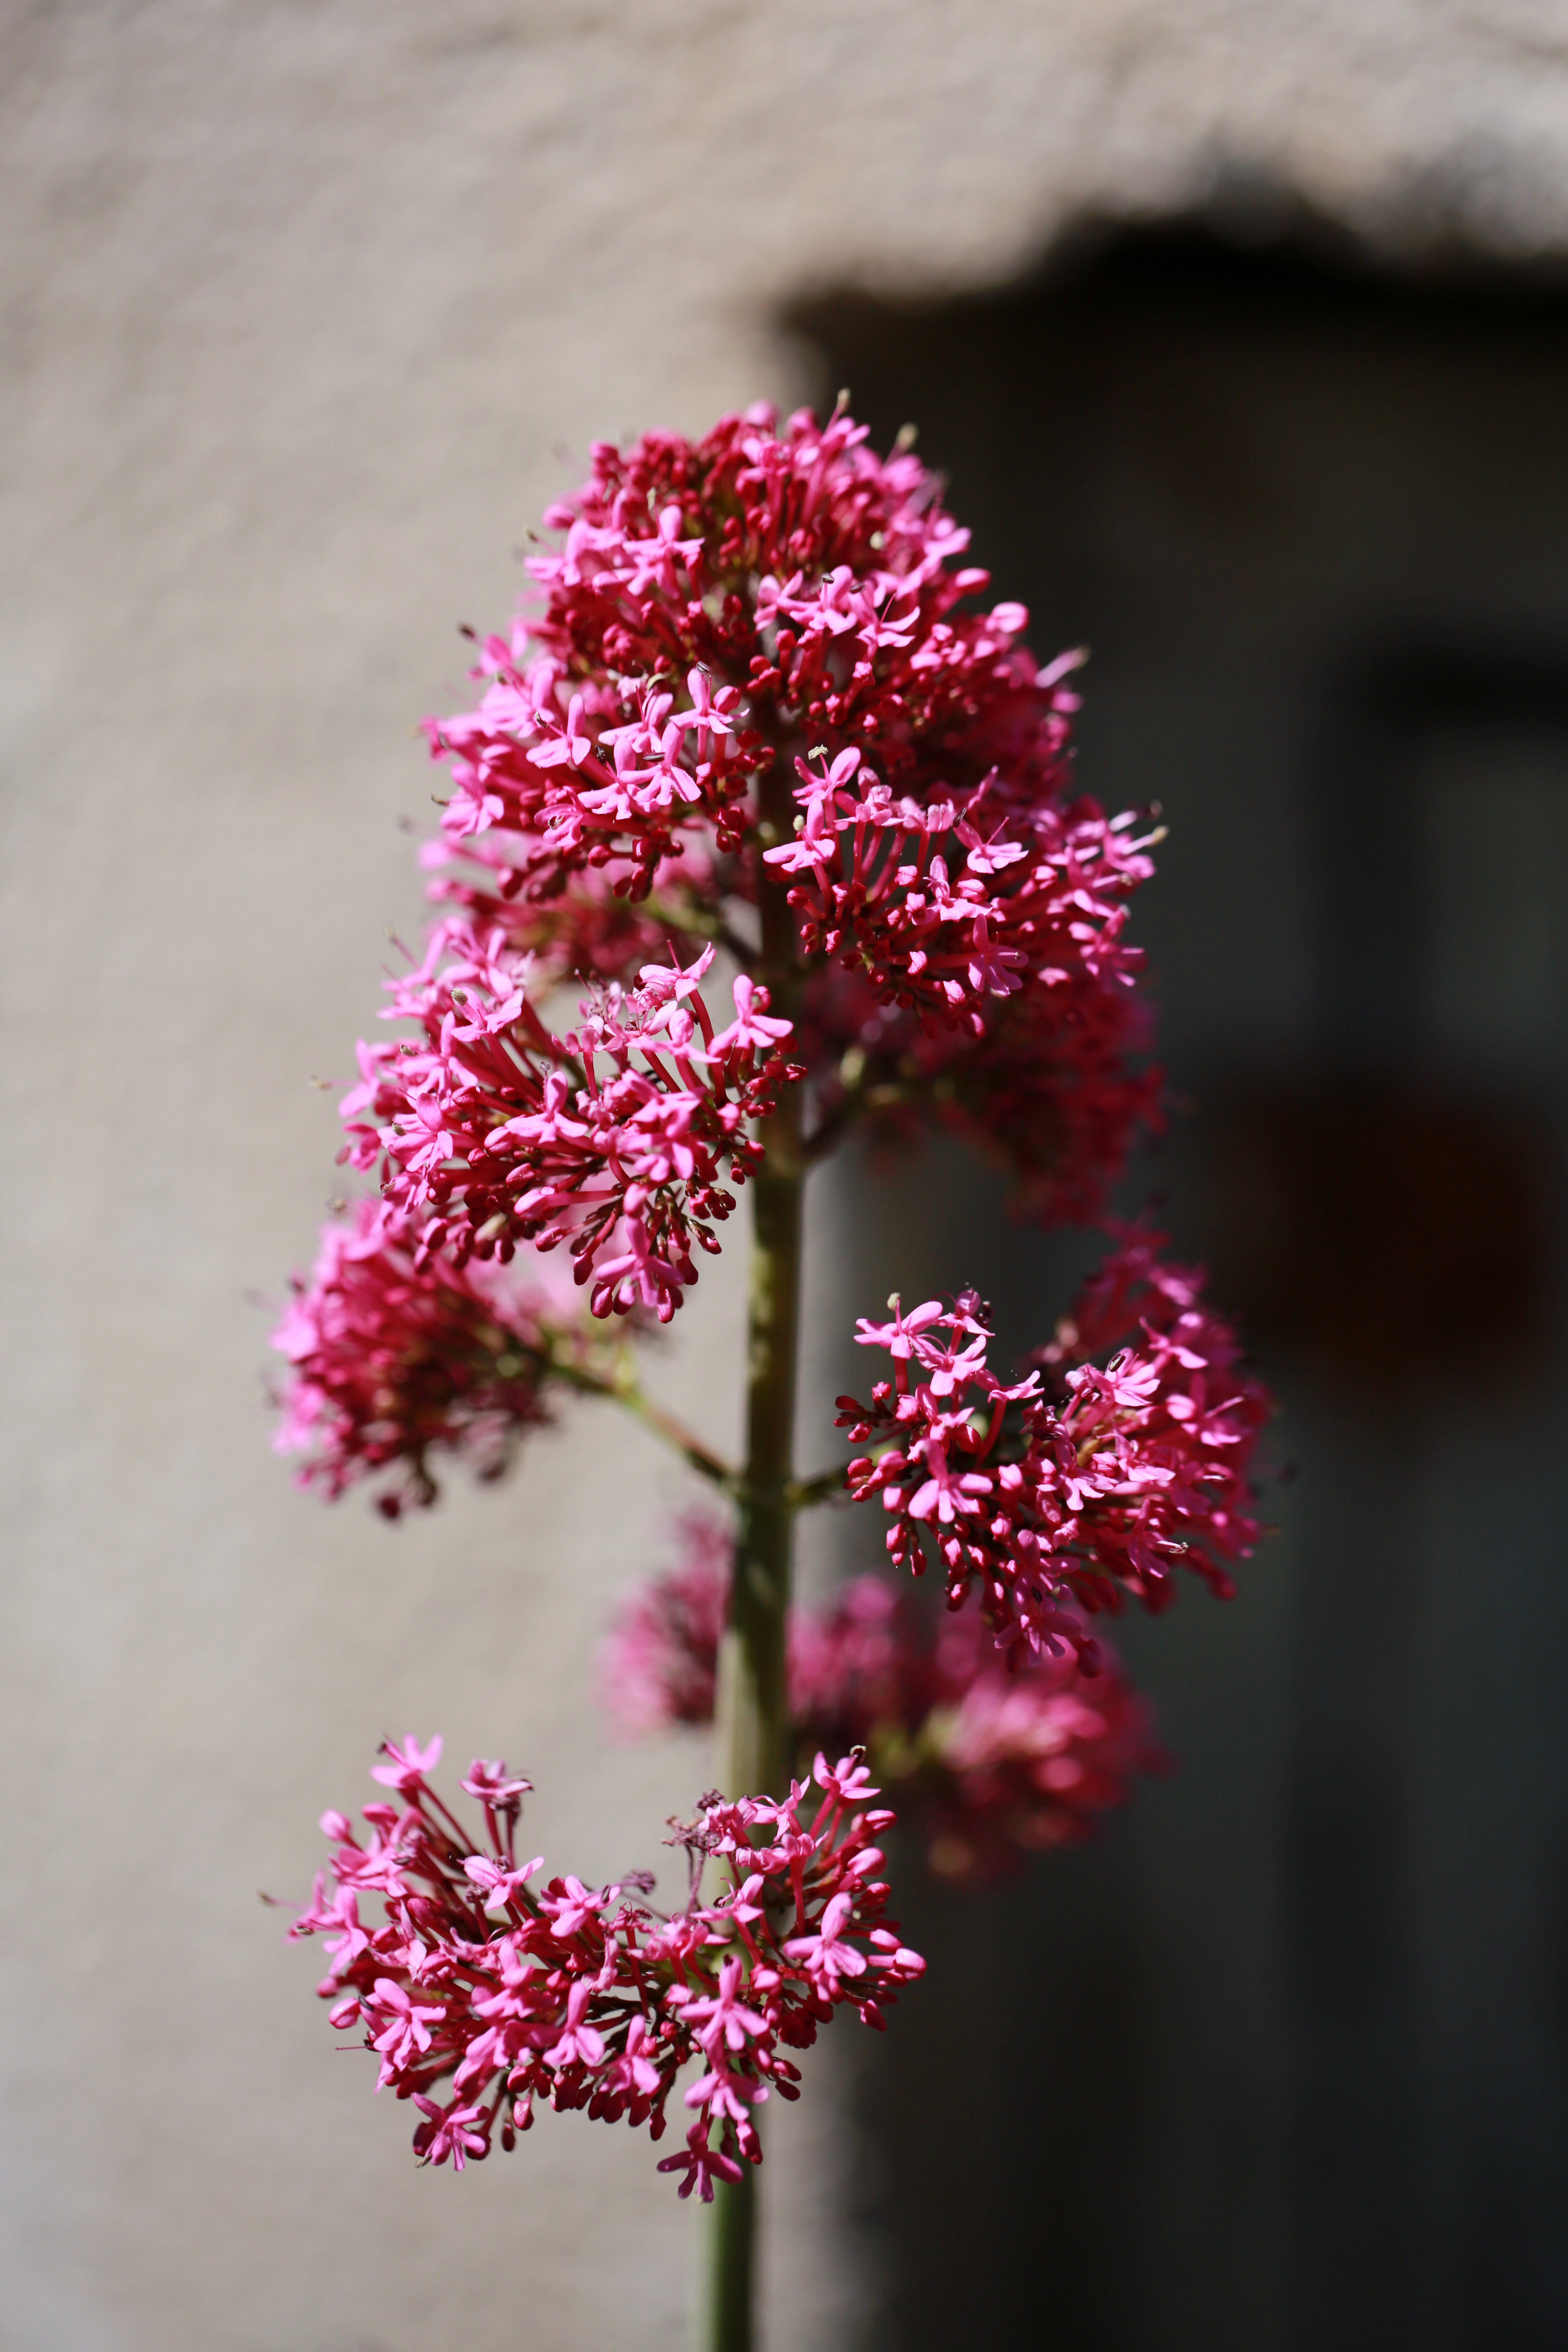
branch, blossom, plant, leaf, flower, petal, europe, spring, red, canon, botany, pink, flora, wildflower, midi, shrub, lumiere, printemps, isasza, southfrance, sdfrankreich, zuidfrankrijk, mditerrane, languedocroussillon, hrault, montpelliermtropole, eos5d, jacou, exterieur, floraison, valriane, couleurpourpre, fleursroses, centrante, macro photography, flowering plant, land plant